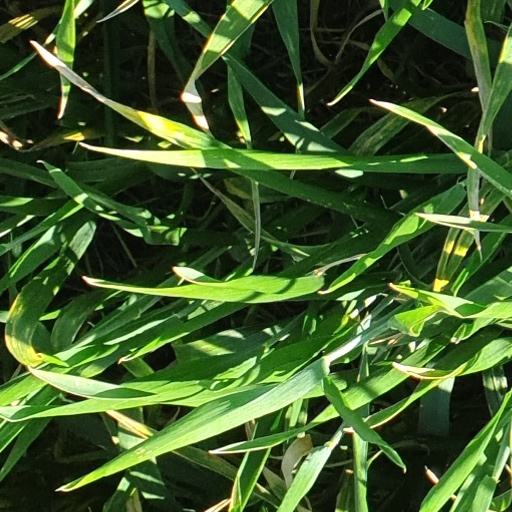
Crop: wheat